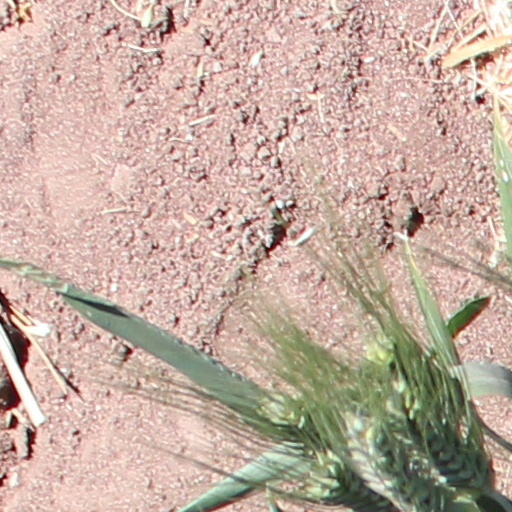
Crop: wheat